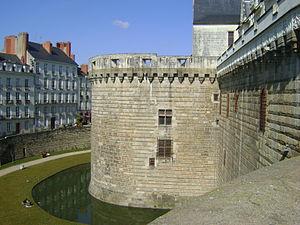
Château des Ducs de Bretagne, Nantes. La Tour des Jacobins. This building is classé au titre des Monuments Historiques. It is indexed in the Base Mérimée, a database of architectural heritage maintained by the French Ministry of Culture,
Le château des ducs de Bretagne est un château défensif et de plaisance situé à Nantes, dans le département de la Loire-Atlantique en France. Classé monument historique depuis 1840, il a principalement été construit au XVᵉ siècle mais il comprend aussi des éléments datant du XIVᵉ au XVIIIᵉ siècle.